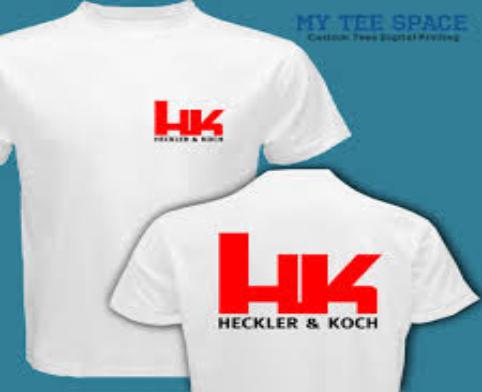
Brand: Heckler & Koch
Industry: Clothes